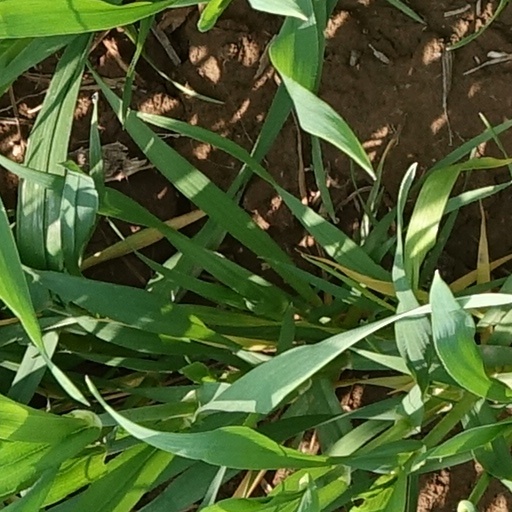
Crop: wheat